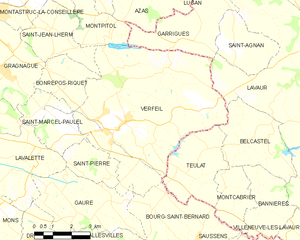
Verfeil est une commune française située dans le département de la Haute-Garonne en région Occitanie.